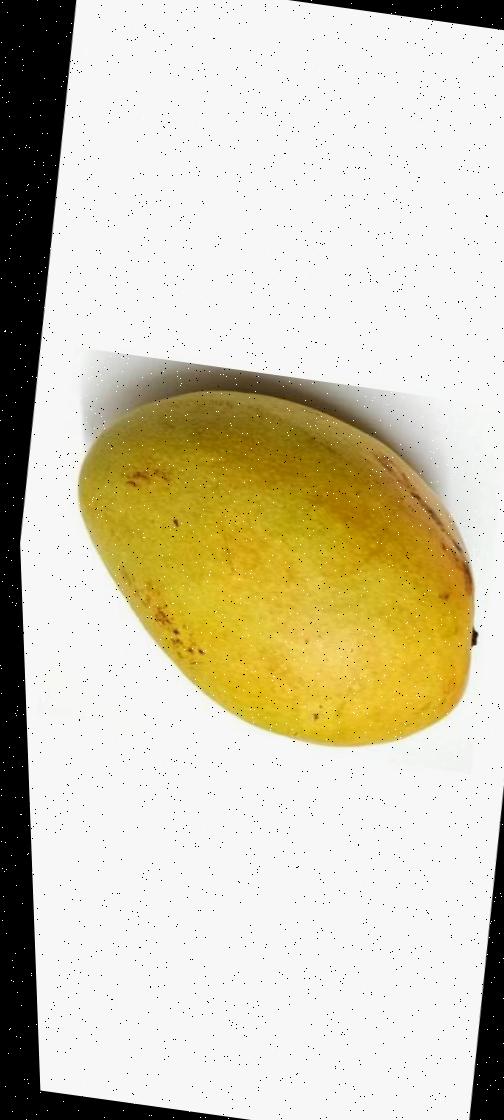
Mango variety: Bari-11